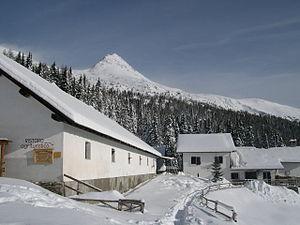
Comelico Superiore est une commune italienne de la province de Belluno dans la région Vénétie en Italie.